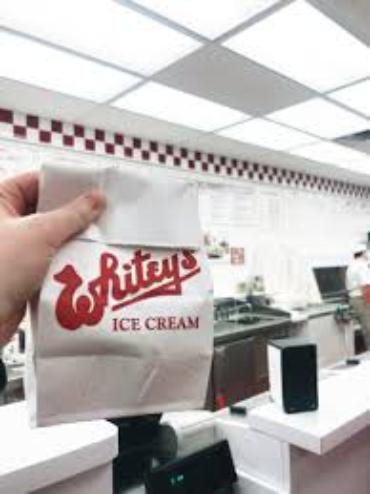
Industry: Food